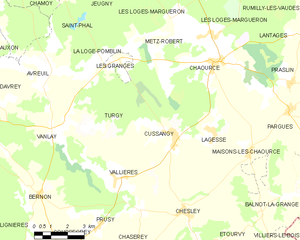
Carte des communes françaises: Cussangy